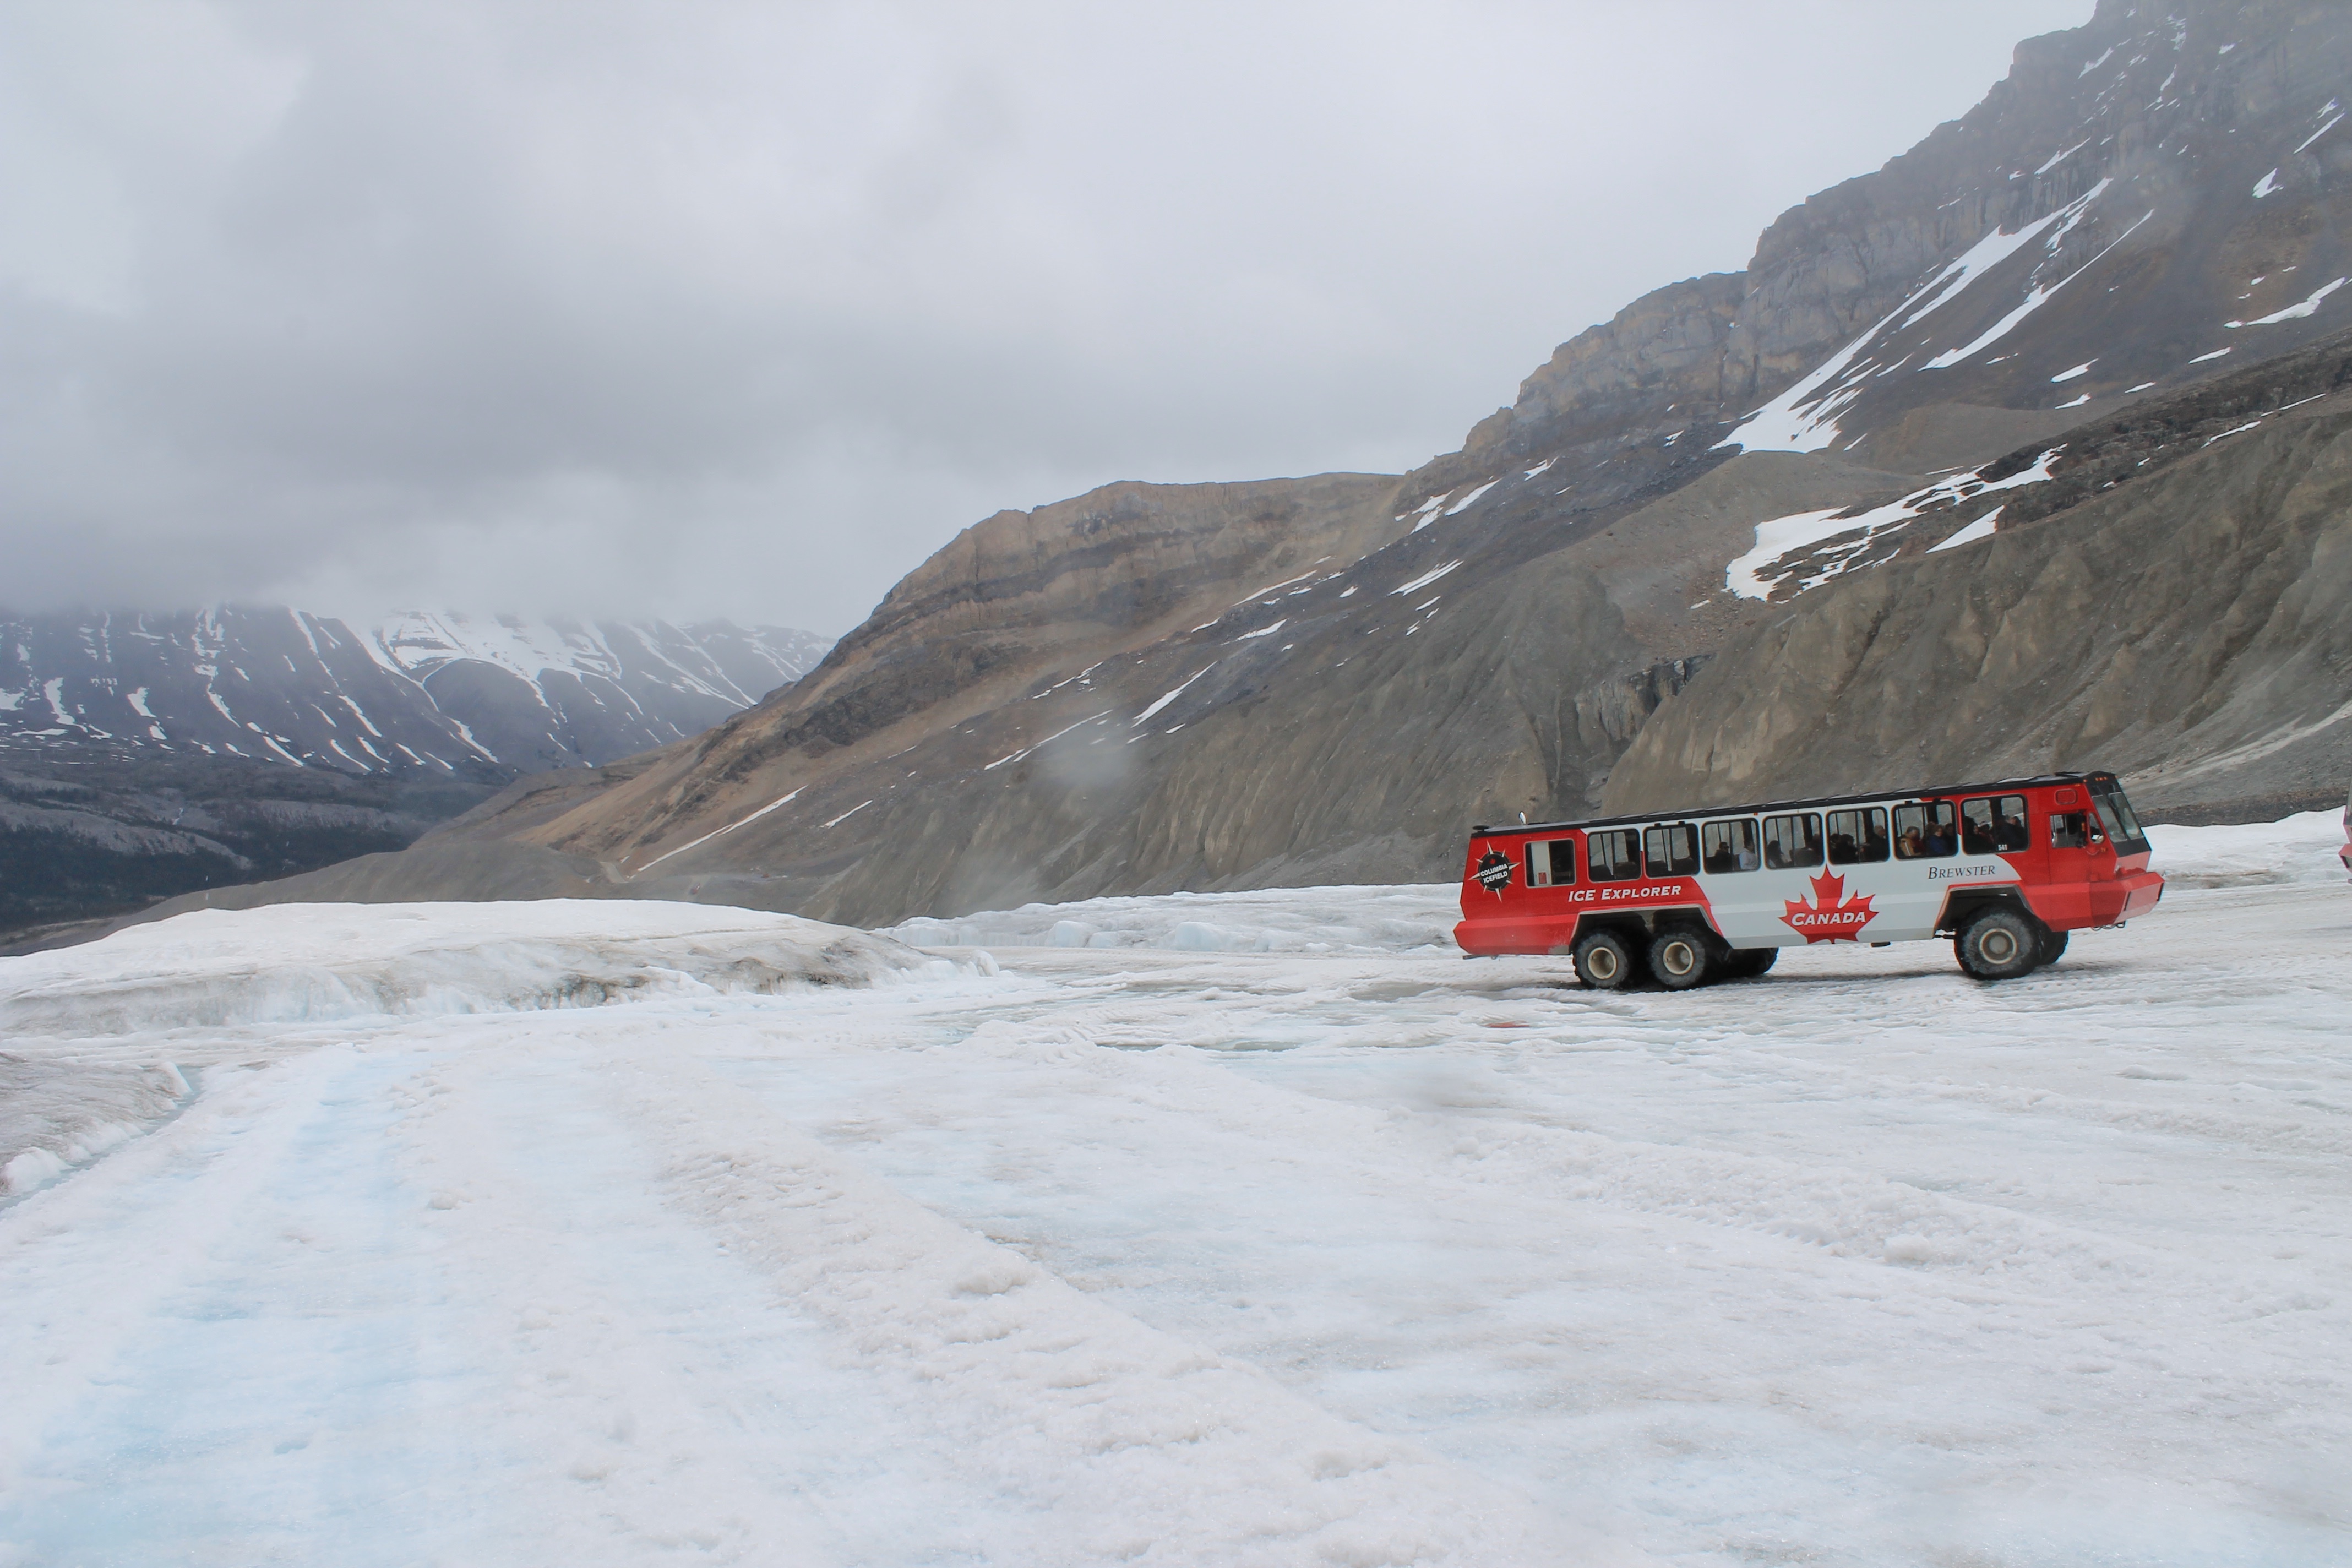
mountain, snow, winter, mountain range, ice, glacier, weather, arctic, ridge, piste, landform, arctic ocean, mountainous landforms, glacial landform, geological phenomenon